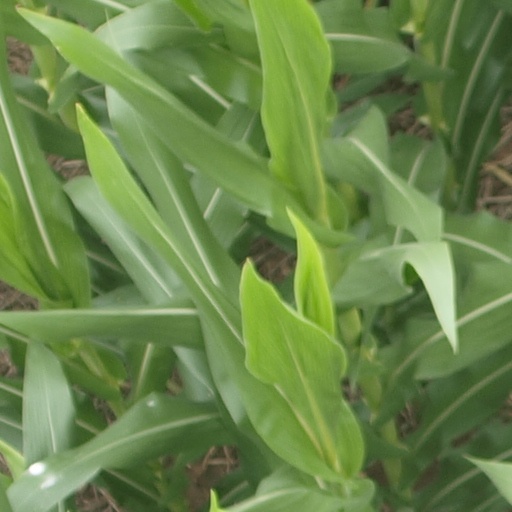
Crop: maize; corn